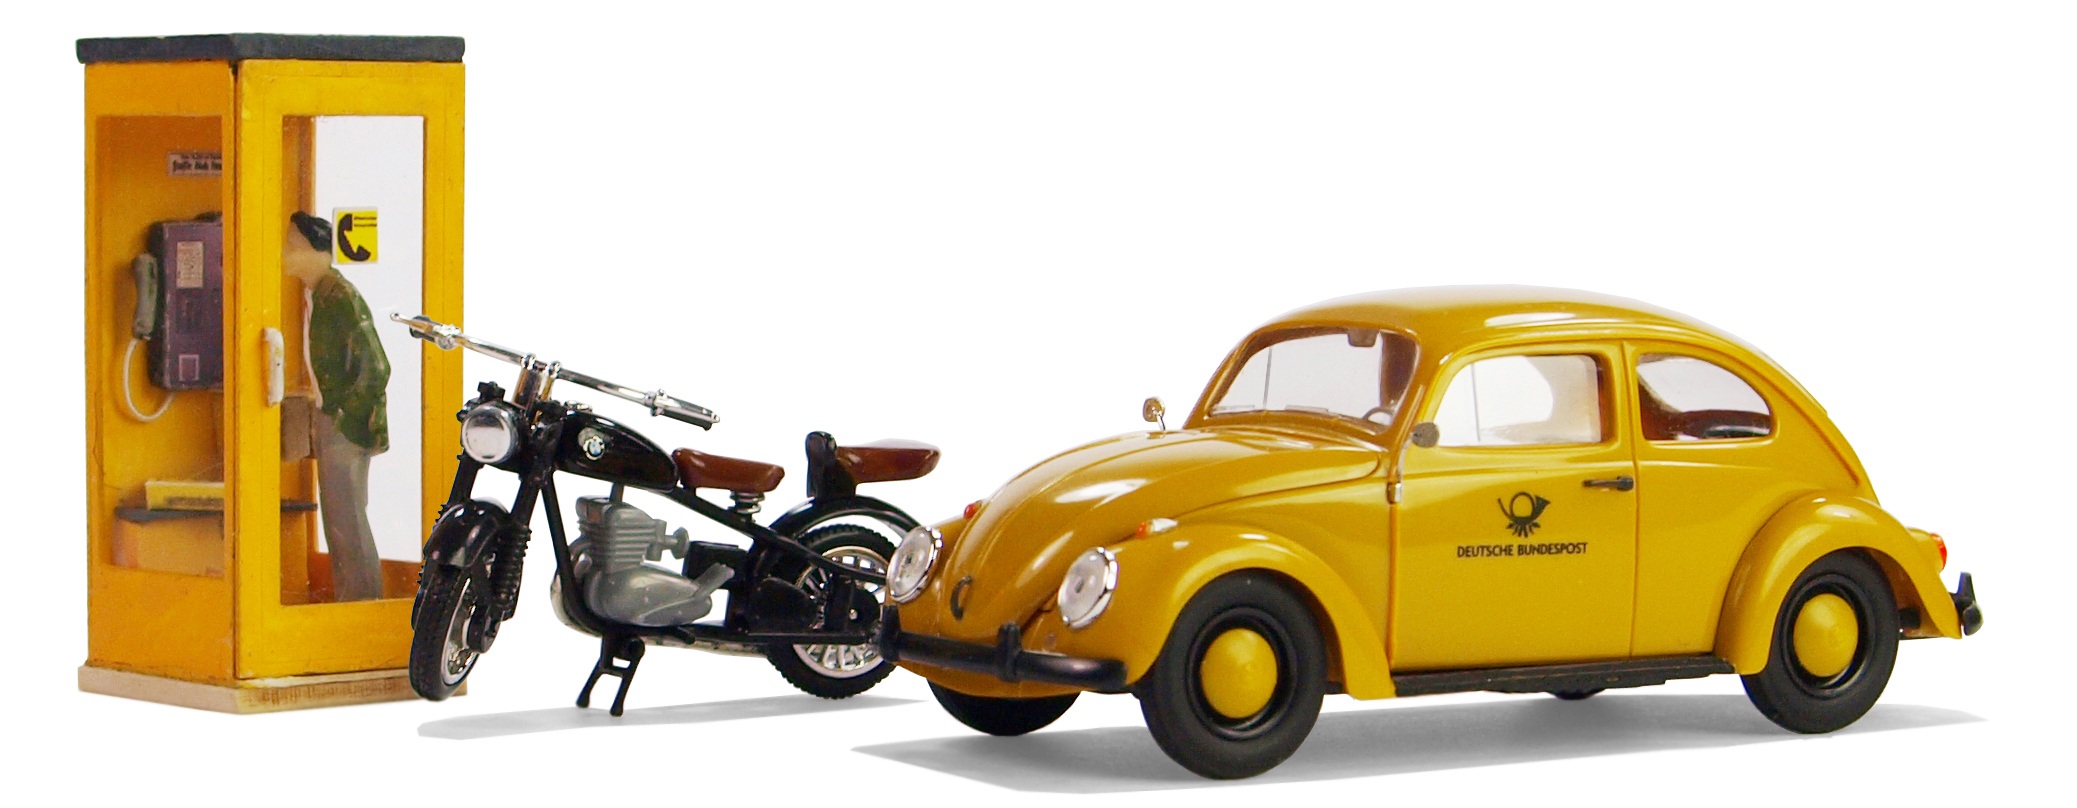
car, vw, model, vehicle, leisure, toy, product, oldtimer, collect, models, hobby, model car, volkswagen beetle, subcompact car